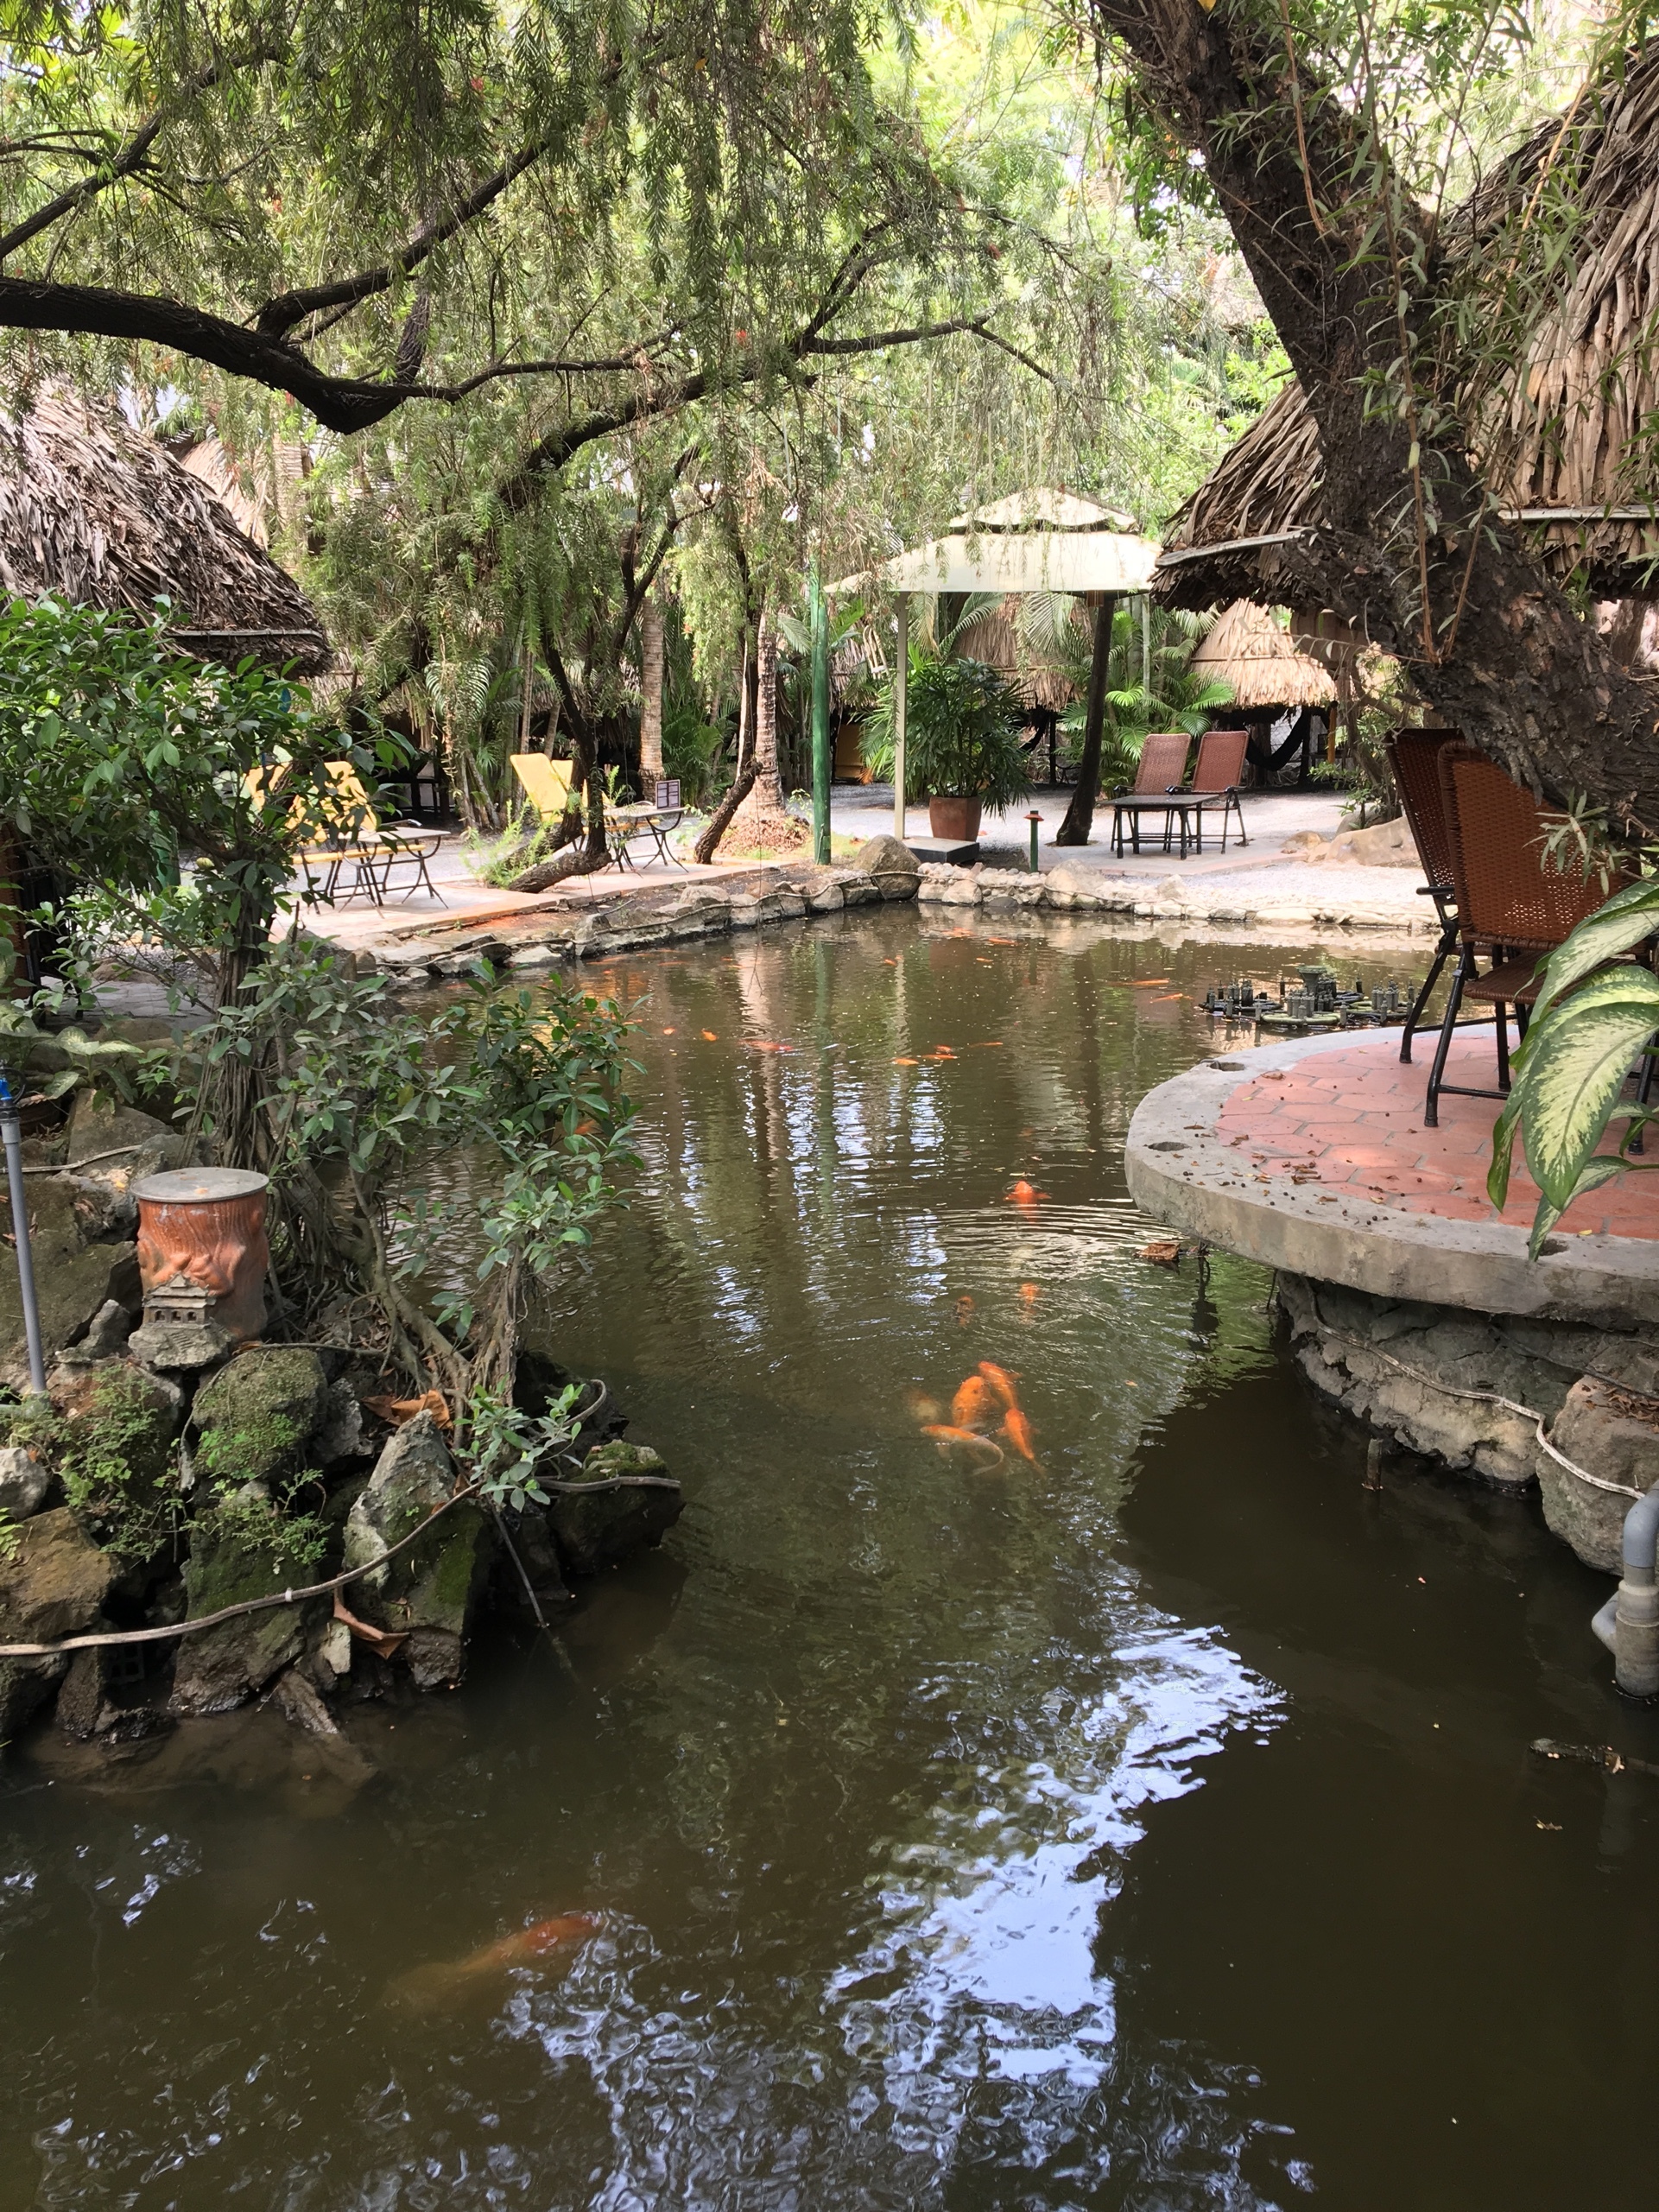
cafe, nature, pond, water, water resources, natural landscape, natural environment, tree, botany, garden, watercourse, bank, fish pond, waterway, river, riparian zone, reflection, plant, riparian forest, botanical garden, bayou, wetland, landscape, stream, creek, spring, leisure, reflecting pool, tourism